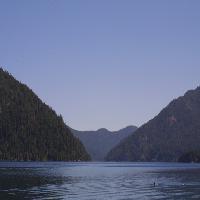
Weather: cloudy or overcast